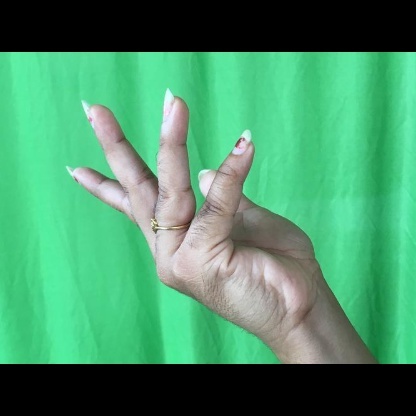
Mudra: Alapadmam